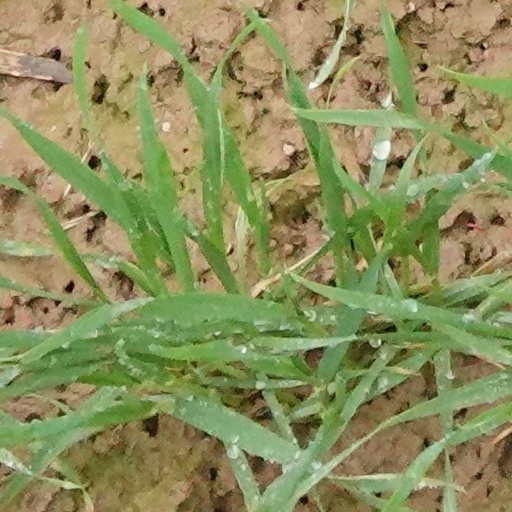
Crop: wheat